Elizabeth Backhouse

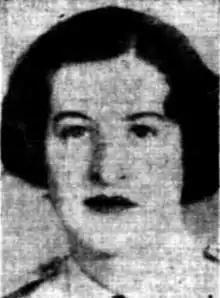
Backhouse c. 1946

Enid Elizabeth Backhouse (21 May 1917 — 28 April 2013) was an Australian novelist, scriptwriter and playwright, best known for her family history "Against Time and Place".